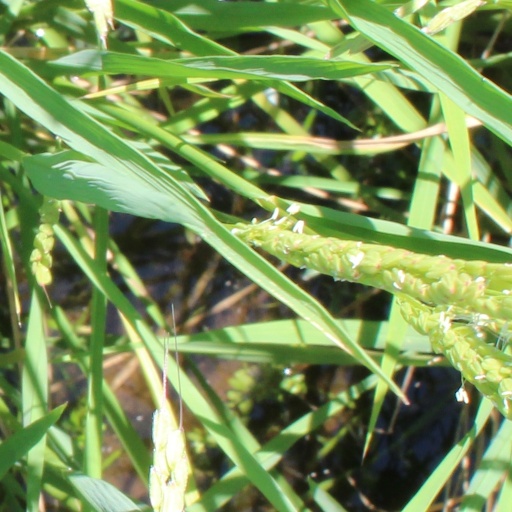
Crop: rice